Carl R. Eklund

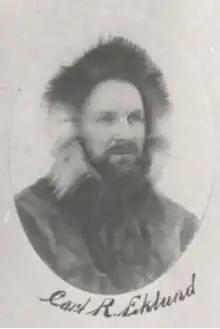
Self portrait, Antarctica 1941

Carl Robert Eklund (January 27, 1909 – November 3, 1962) was a leading American specialist in ornithology and geographic research in both the north and south polar regions. He was appointed as the first Scientific Station Leader of the Wilkes Station, Antarctica.